K. M. Nanavati v. State of Maharashtra

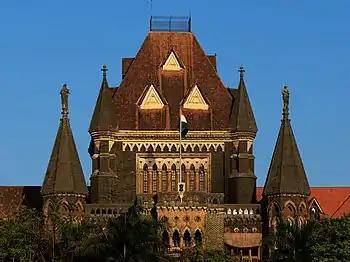
After Nanavati's acquittal by the jury was dismissed, his retrial was held in the Bombay High Court.

In the Bombay High Court, the defence put forth their version of the incident, for which there were no witnesses other than the two men, and no evidence. Hearing Sylvia's confession, an enraged Nanavati wanted to shoot himself, but was calmed down by Sylvia, who told him that he was not to be blamed and there was no reason that he should shoot himself. Since Sylvia did not tell him whether Prem intended to marry her, Nanavati sought to find it out for himself. When Nanavati met Prem at the latter's bedroom, Prem had just come out of the bath dressed only in a white towel; an angry Nanavati swore at Prem and proceeded to ask him if he intended to marry Sylvia and look after his children. Prem replied, "Will I marry every woman I sleep with?", which further enraged Nanavati. Seeing Nanavati go for the gun, enclosed in a brown packet, Prem too went for it and in the ensuing scuffle, Prem's hand caused the gun to go off and instantly kill him.